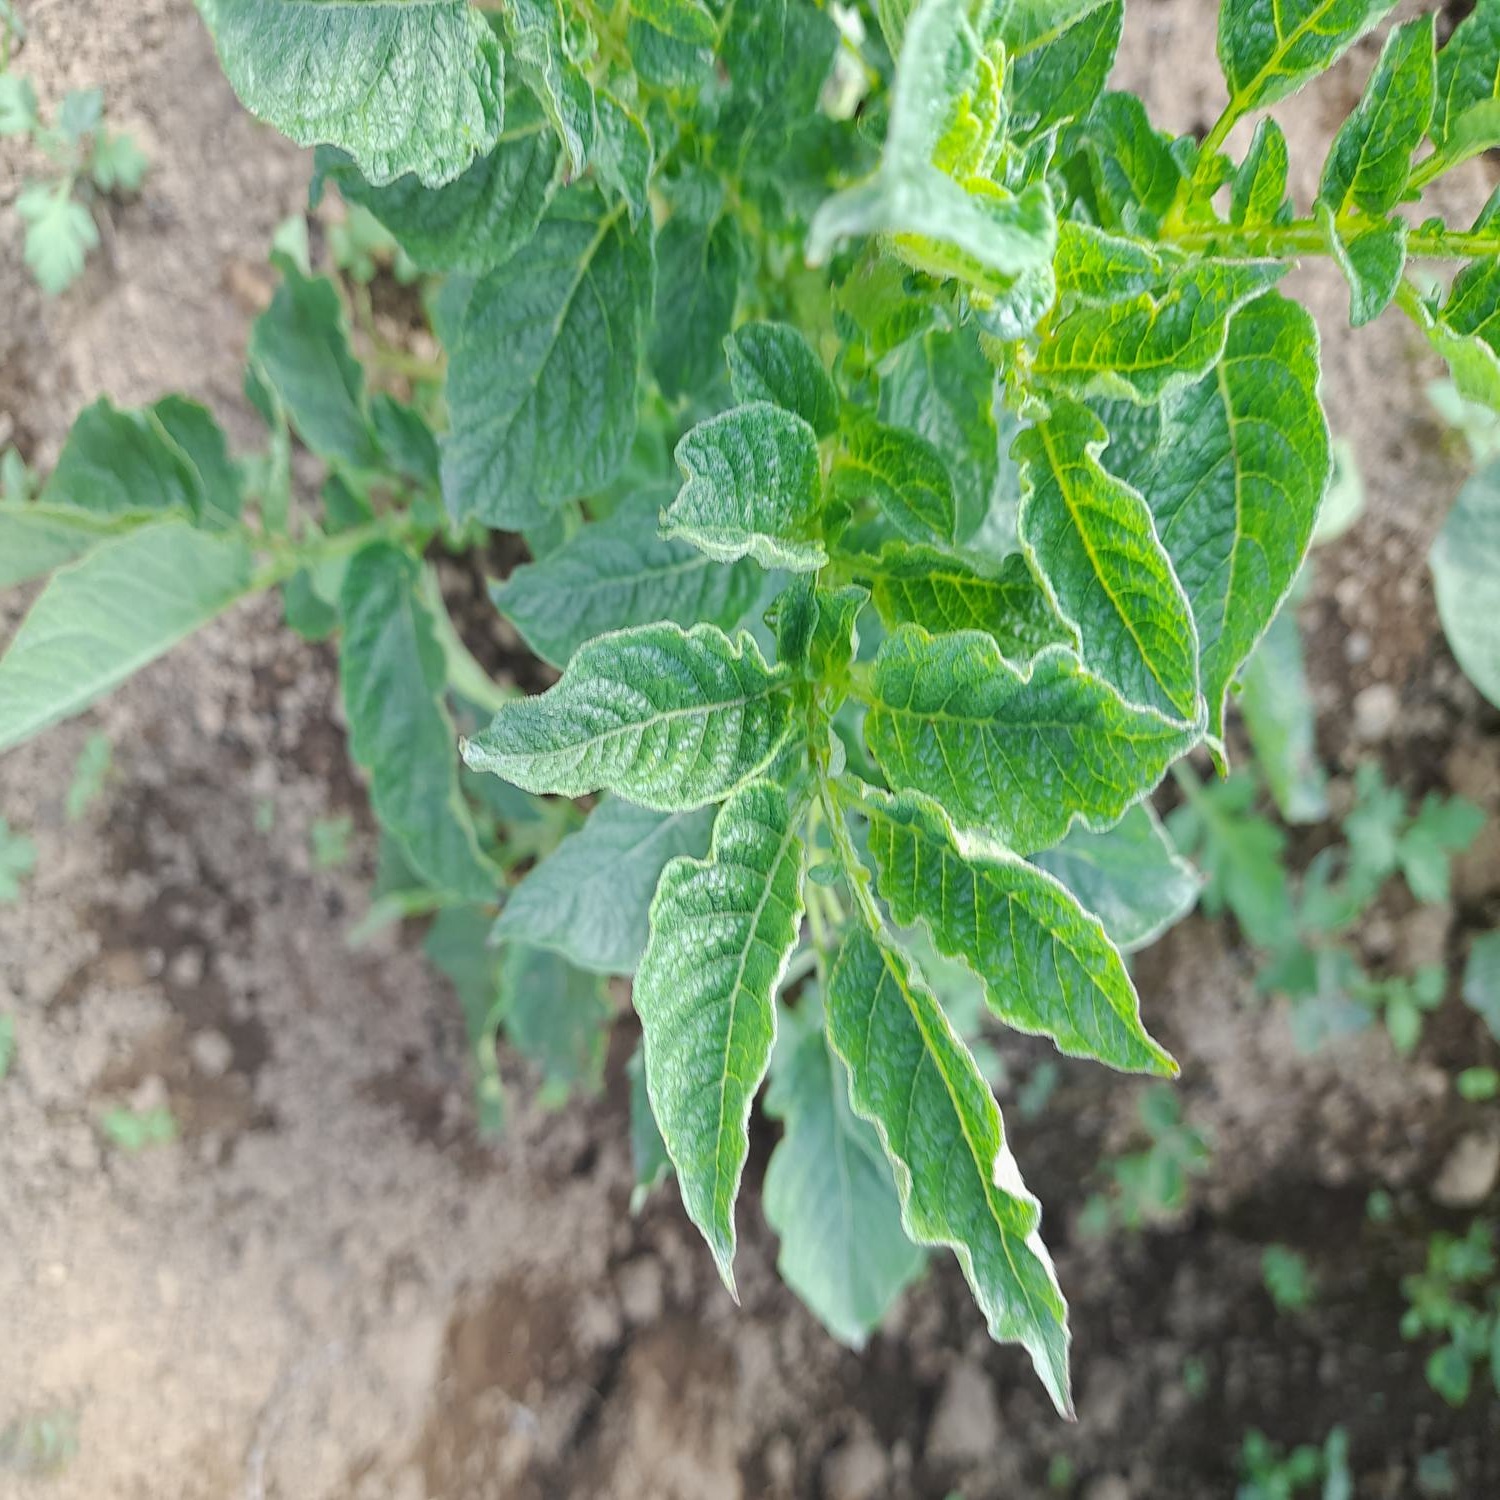
Etiqueta: Virus